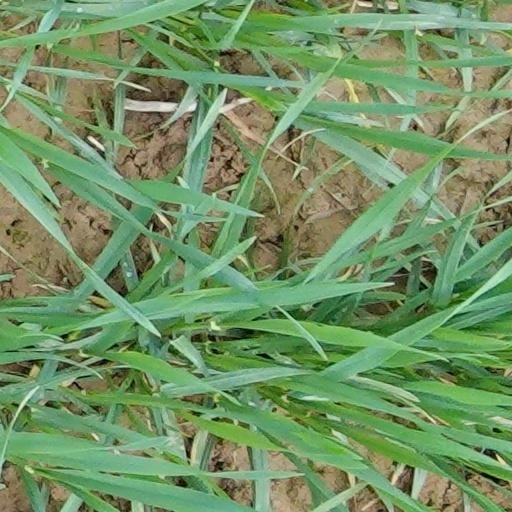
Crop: wheat